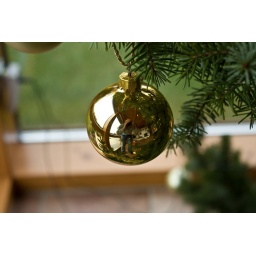
i shot this in the winter garden from my parents.the decorate the Christmas tree with a lot of shiny globes.